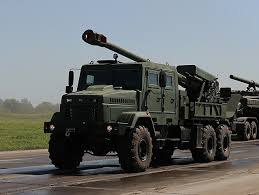
Label: 2S19_MSTA